David H. Levy

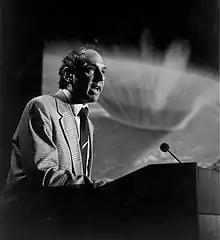
Giving a lecture at JPL in 1994

David Howard (Doveed) Levy (born May 22, 1948) is a Canadian amateur astronomer, science writer and discoverer of comets and minor planets, who co-discovered Comet Shoemaker–Levy 9 in 1993, which collided with the planet Jupiter in 1994.